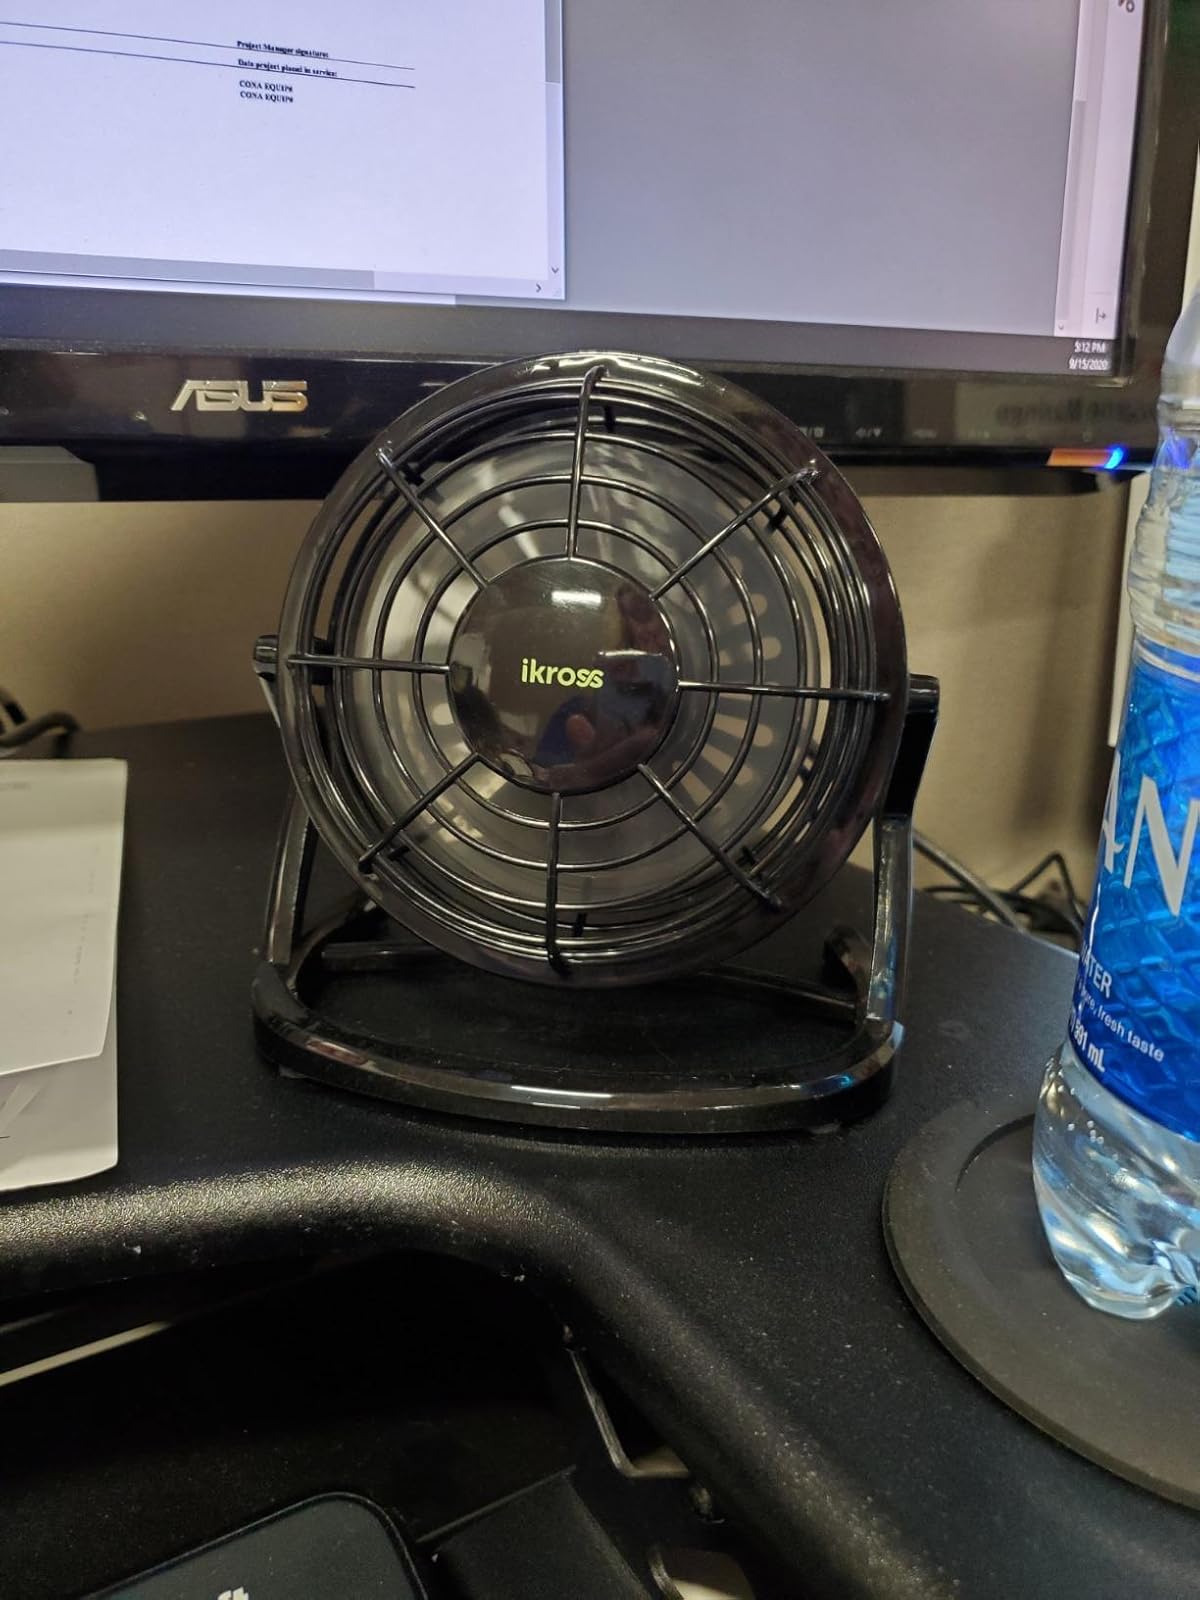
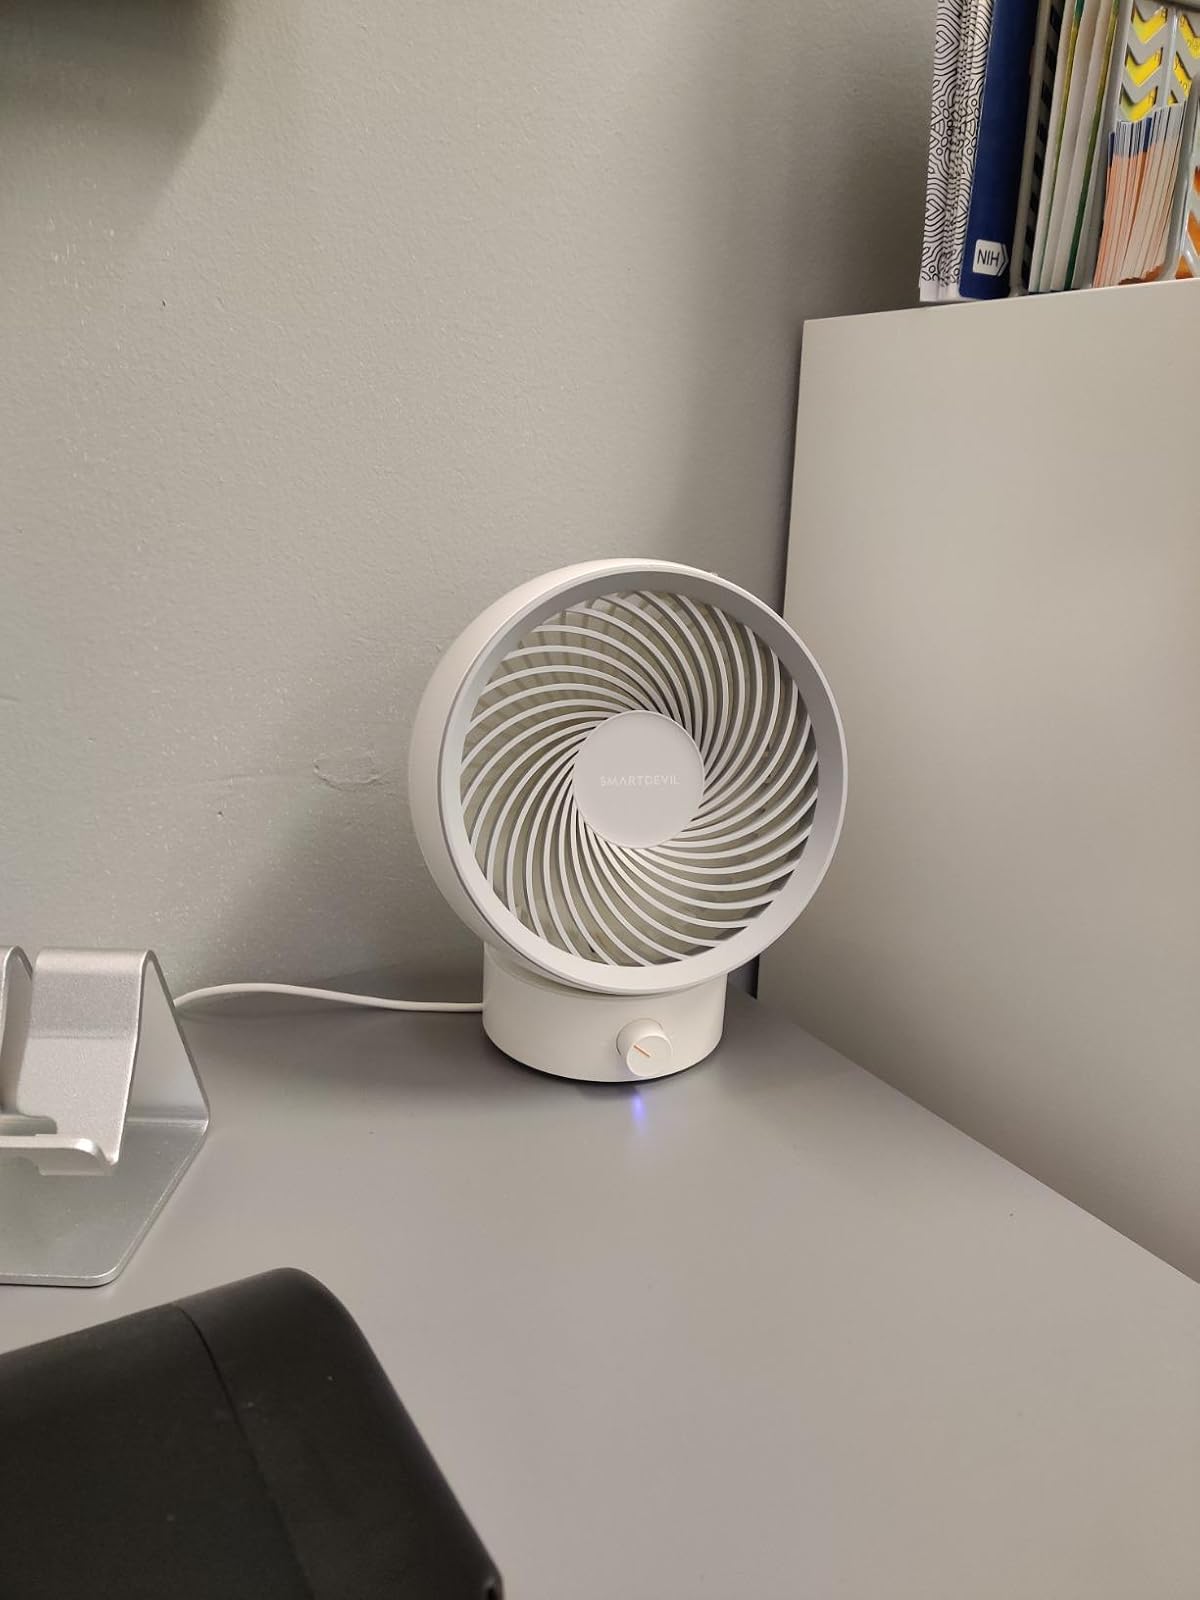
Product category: fan
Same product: no